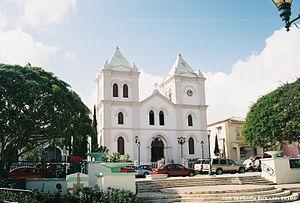
Aibonito est une municipalité de l'île de Porto Rico qui s'étend sur une superficie de 80 km² et regroupe 26 493 habitants.